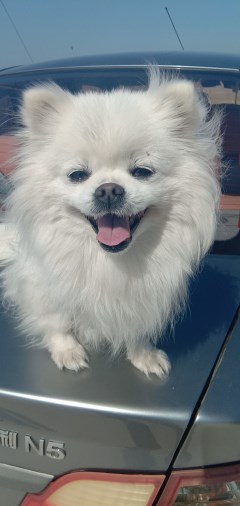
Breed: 1936-n000005-Pomeranian